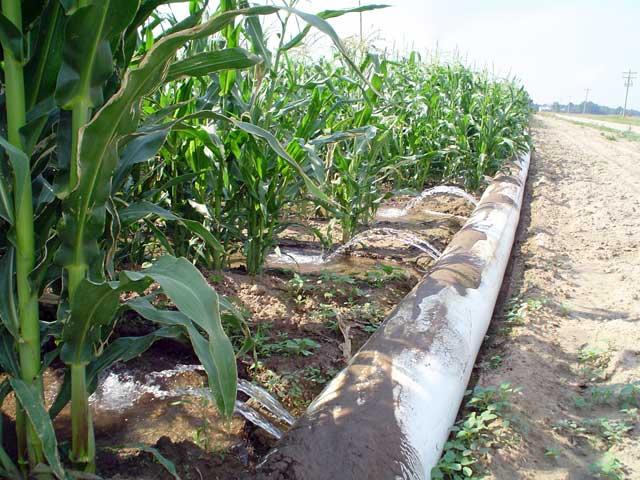
Mabomba ya umwagiliaji yaliyotandazwa vizuri katika ardhi ya mashambani, huku yakiwa yametobolewa matundu madogo madogo yanayosaidia unyunyizaji wa maji katika miche ya mimea iliyoota kwa ajili ya kuhakikisha ukuaji wa mazao bora.